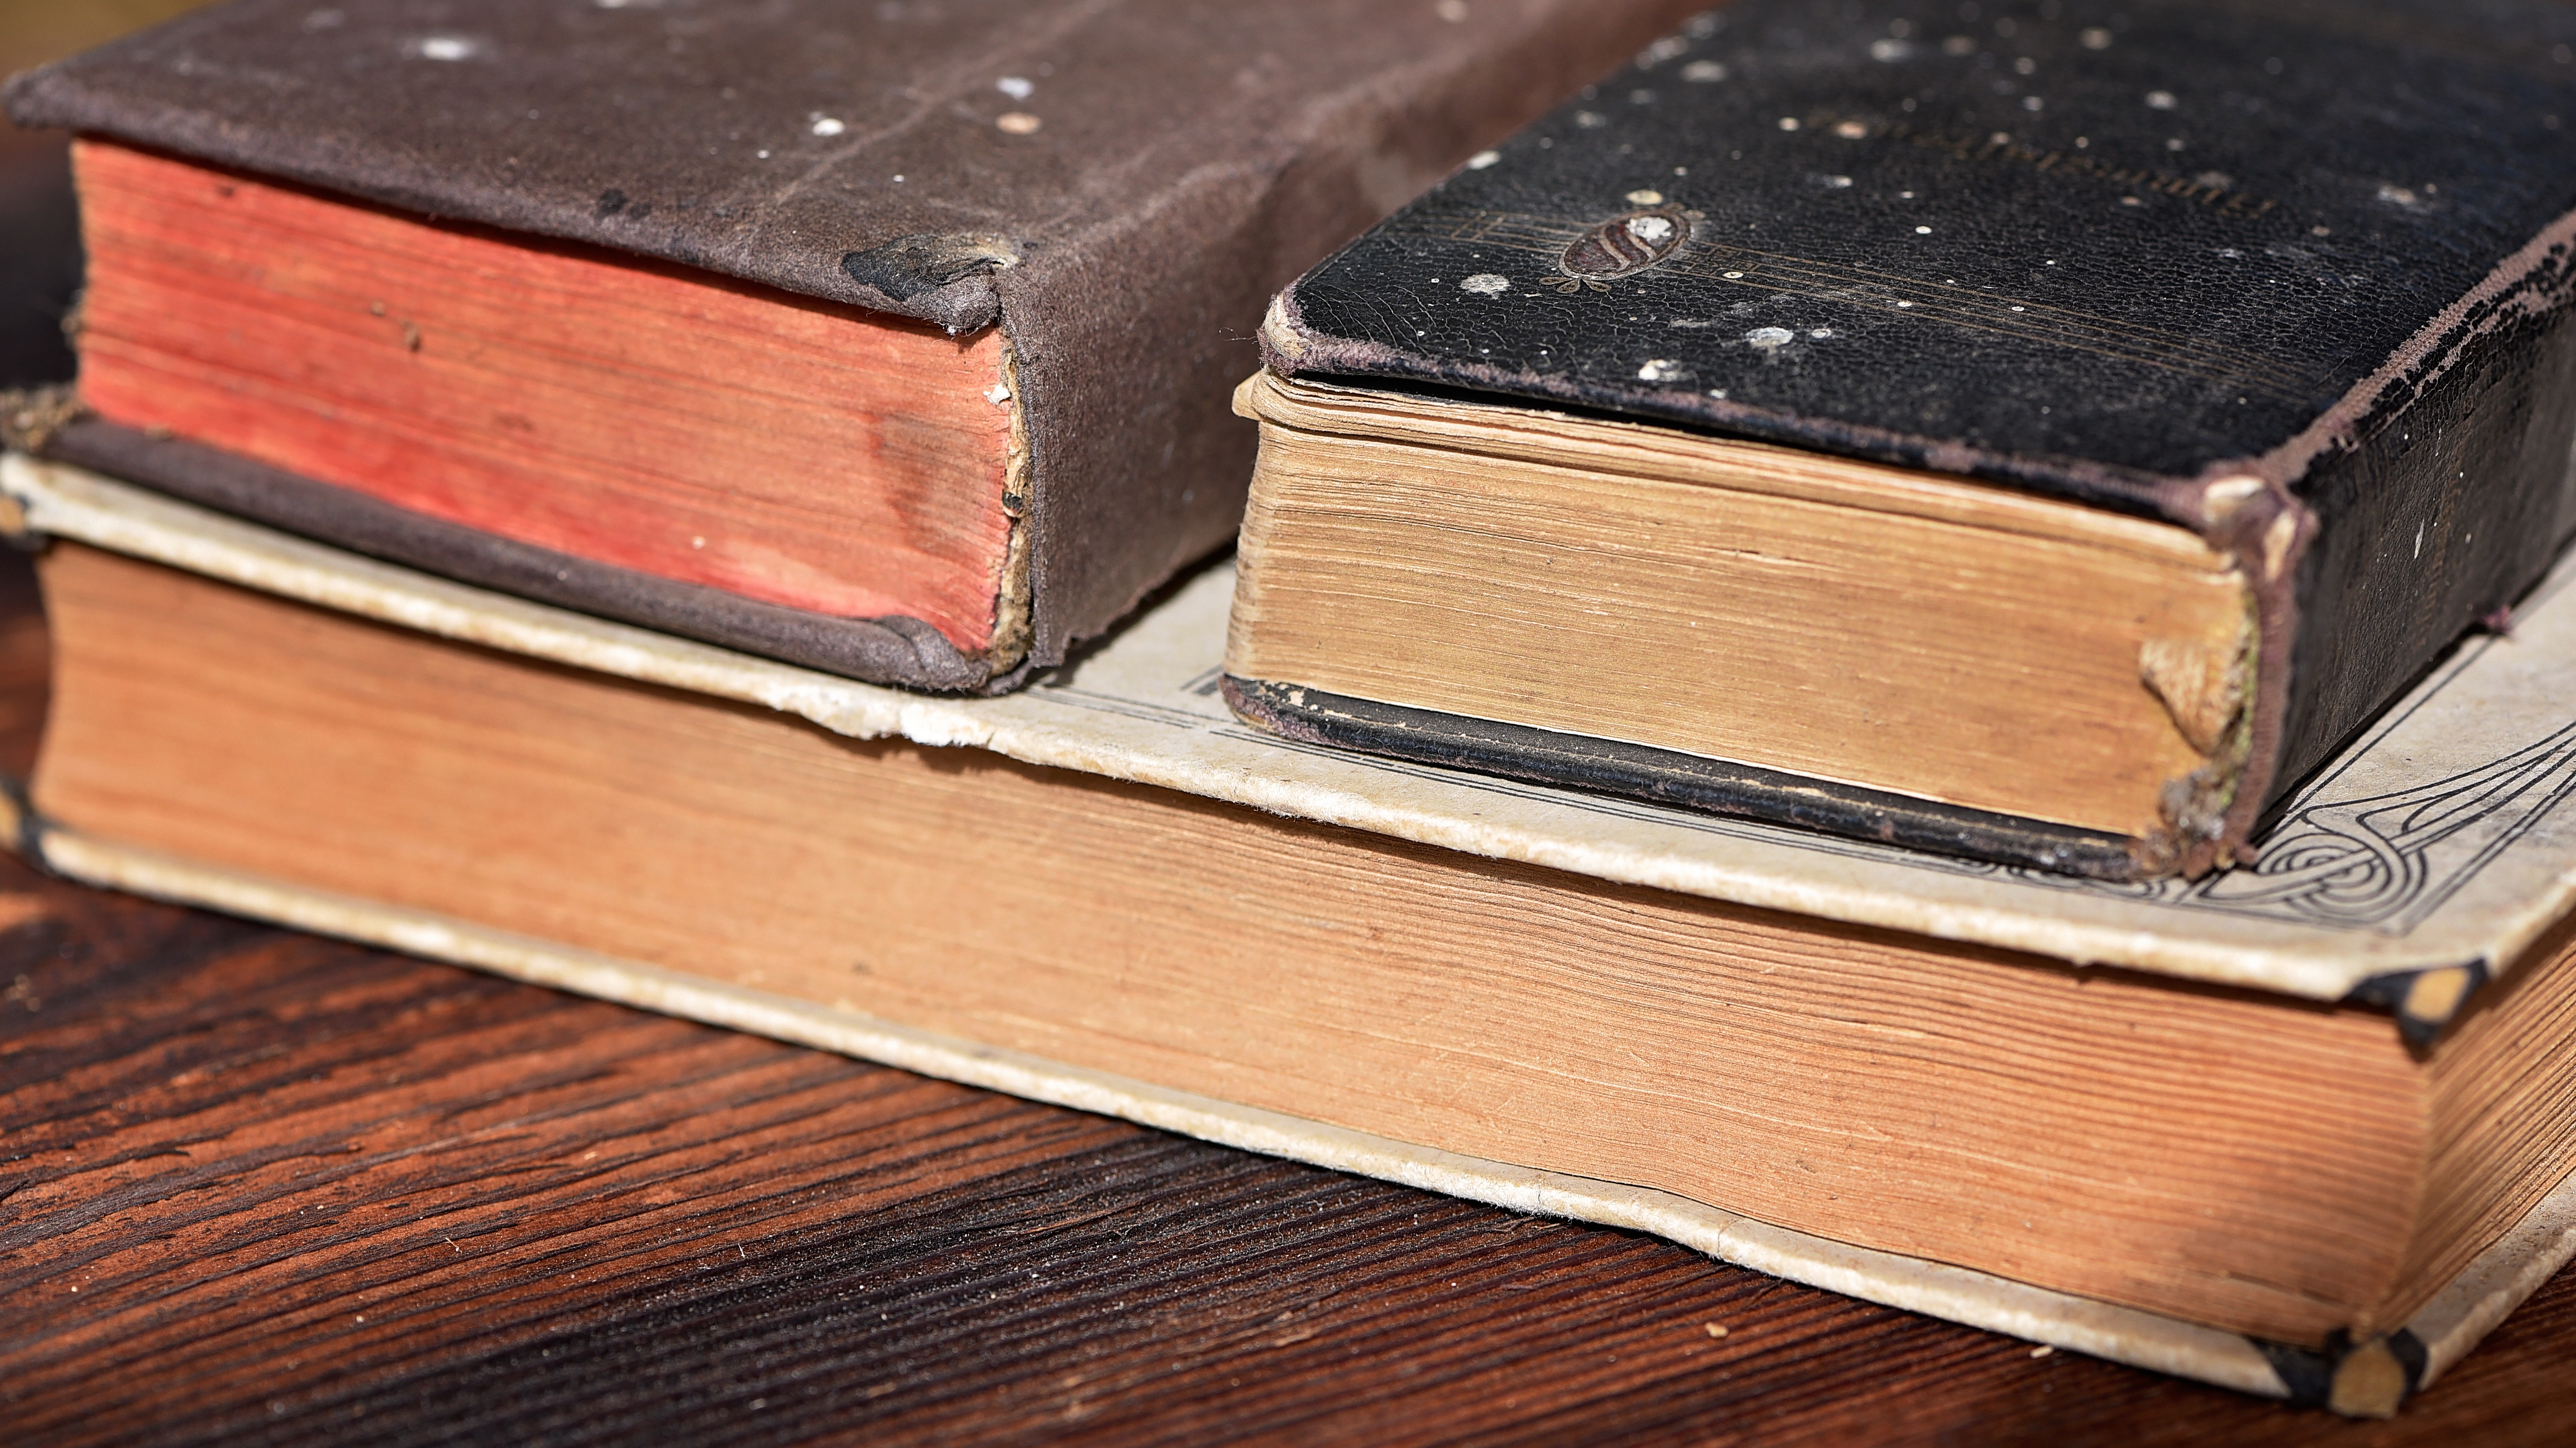
book, wood, old, box, close, books, hardwood, used, old books